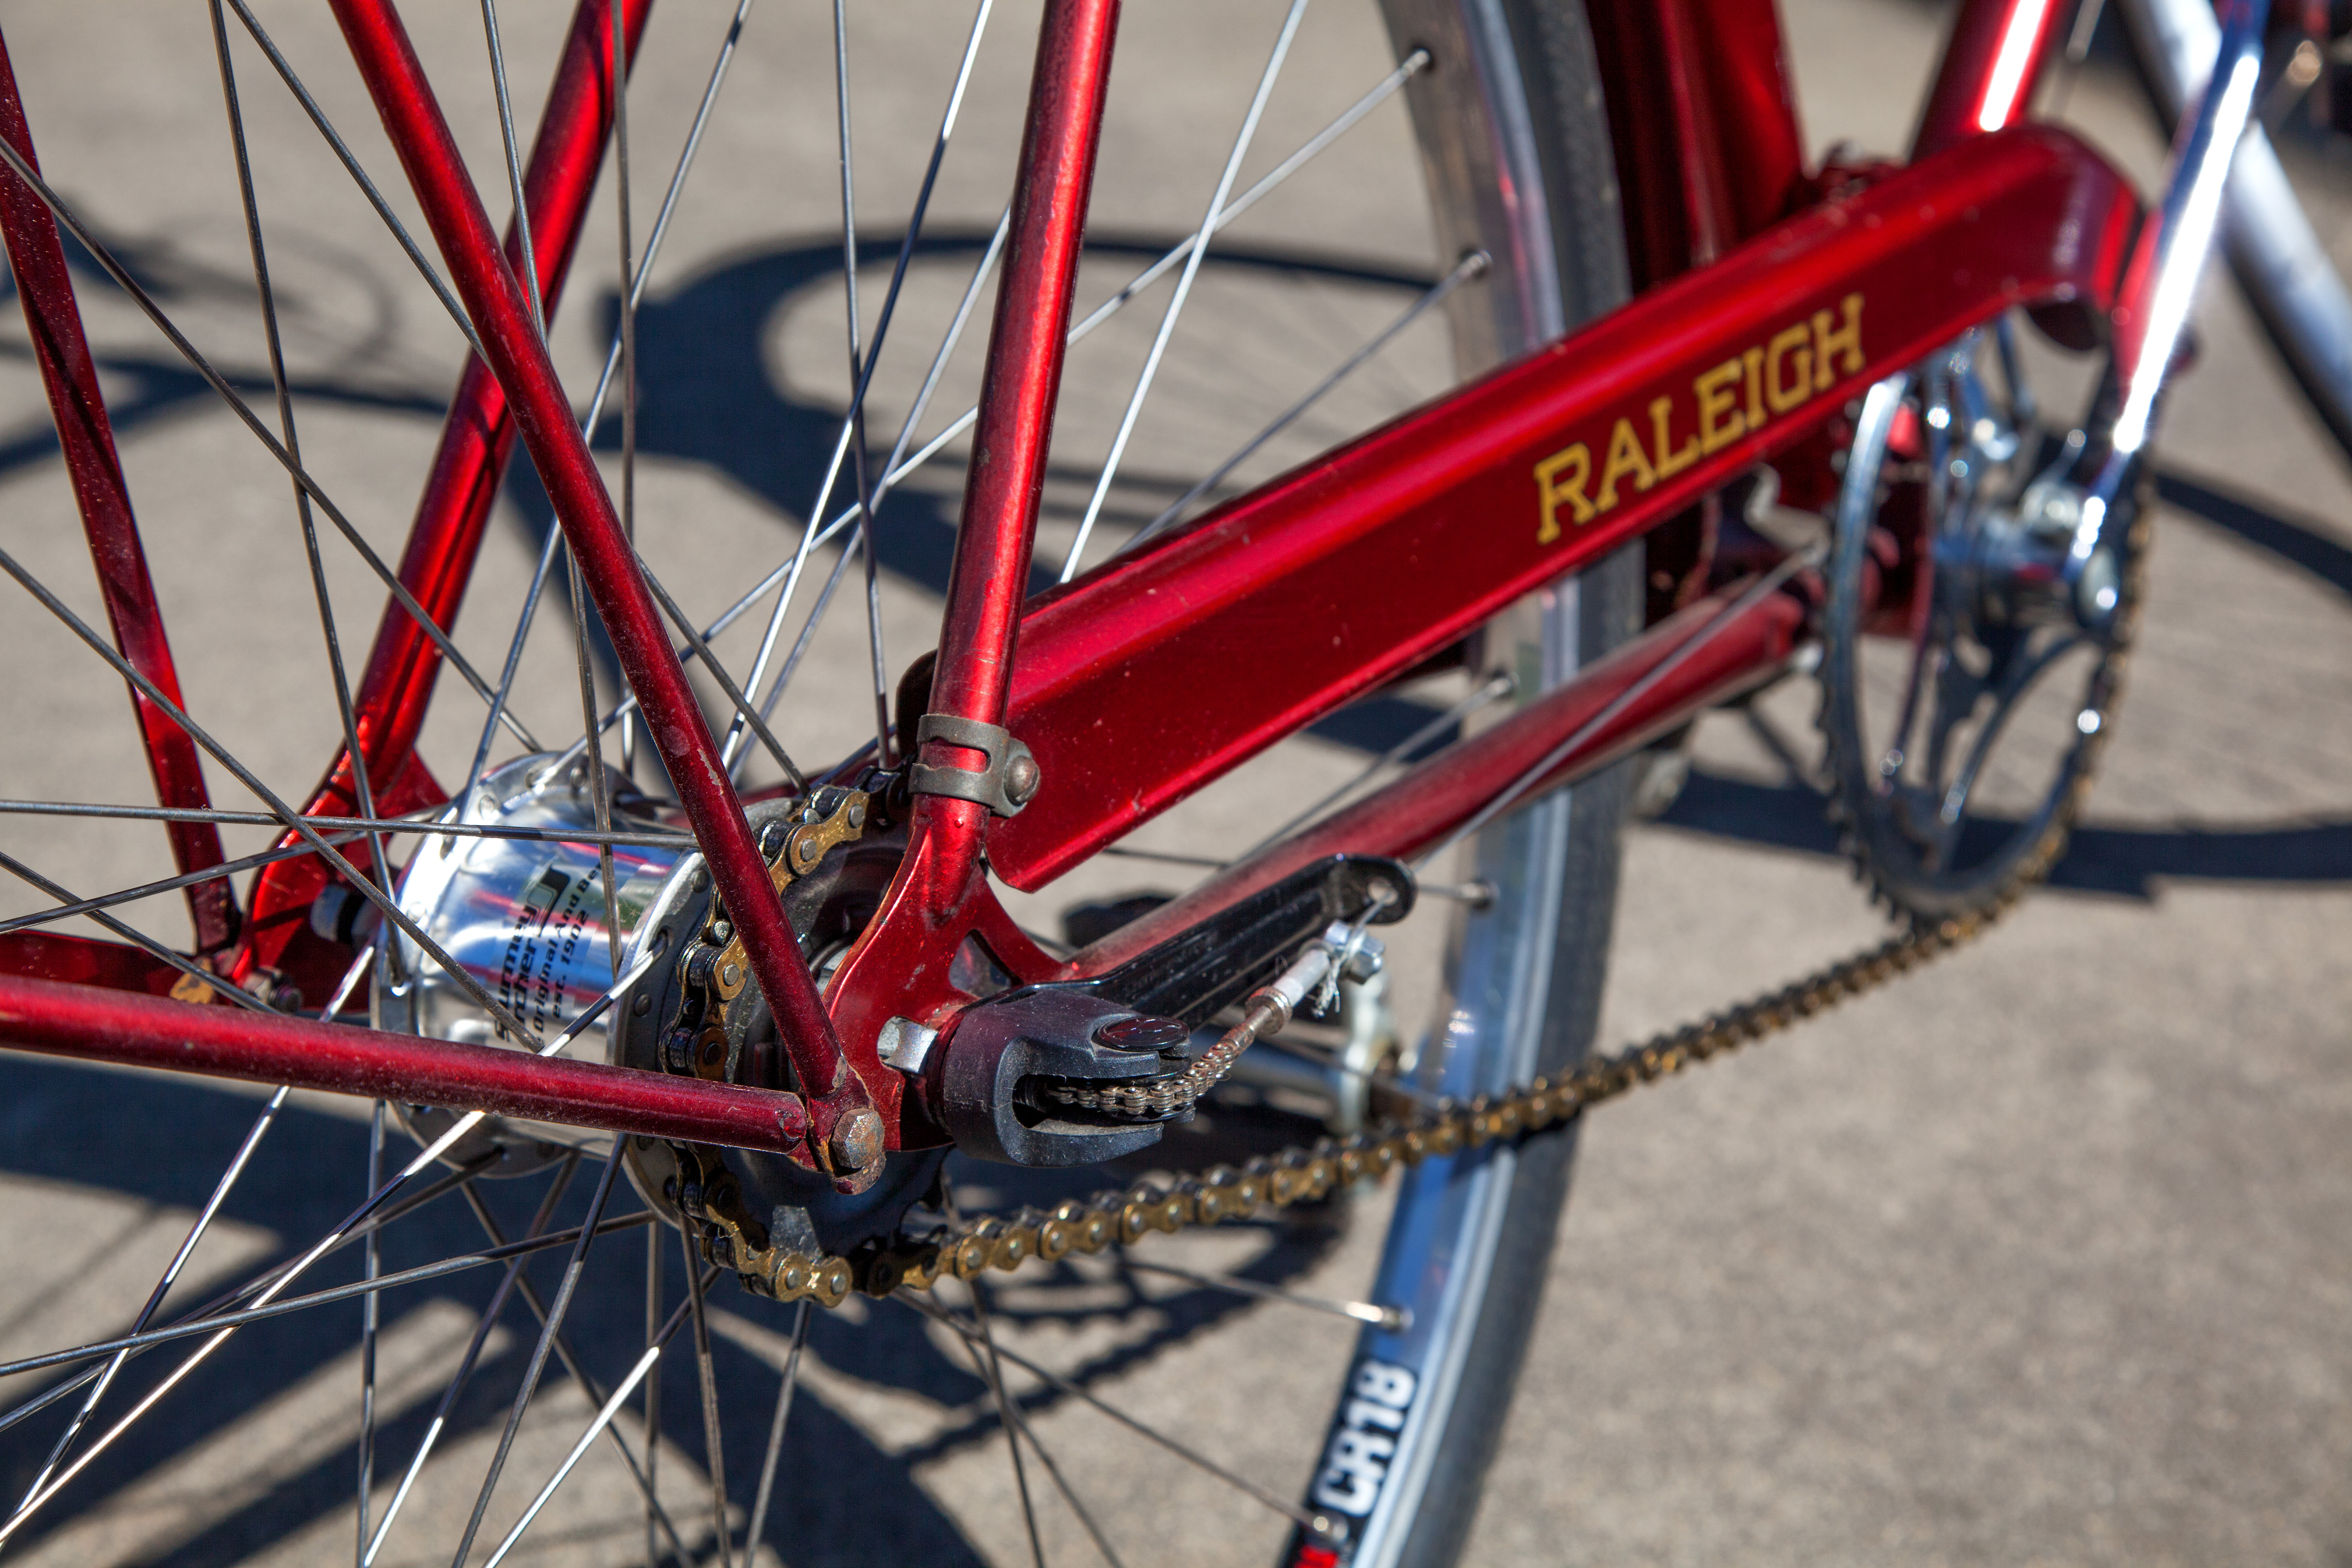
wheel, bicycle, red, vehicle, sports equipment, mountain bike, race, freeride, raleigh, 3speed, 3spd, raleighsports, bicycle frame, bicycle wheel, land vehicle, cycle sport, cyclo cross bicycle, cyclo cross, bicycle racing, bmx bike, road bicycle, racing bicycle, hybrid bicycle